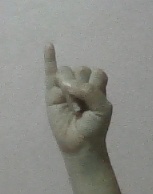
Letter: meem